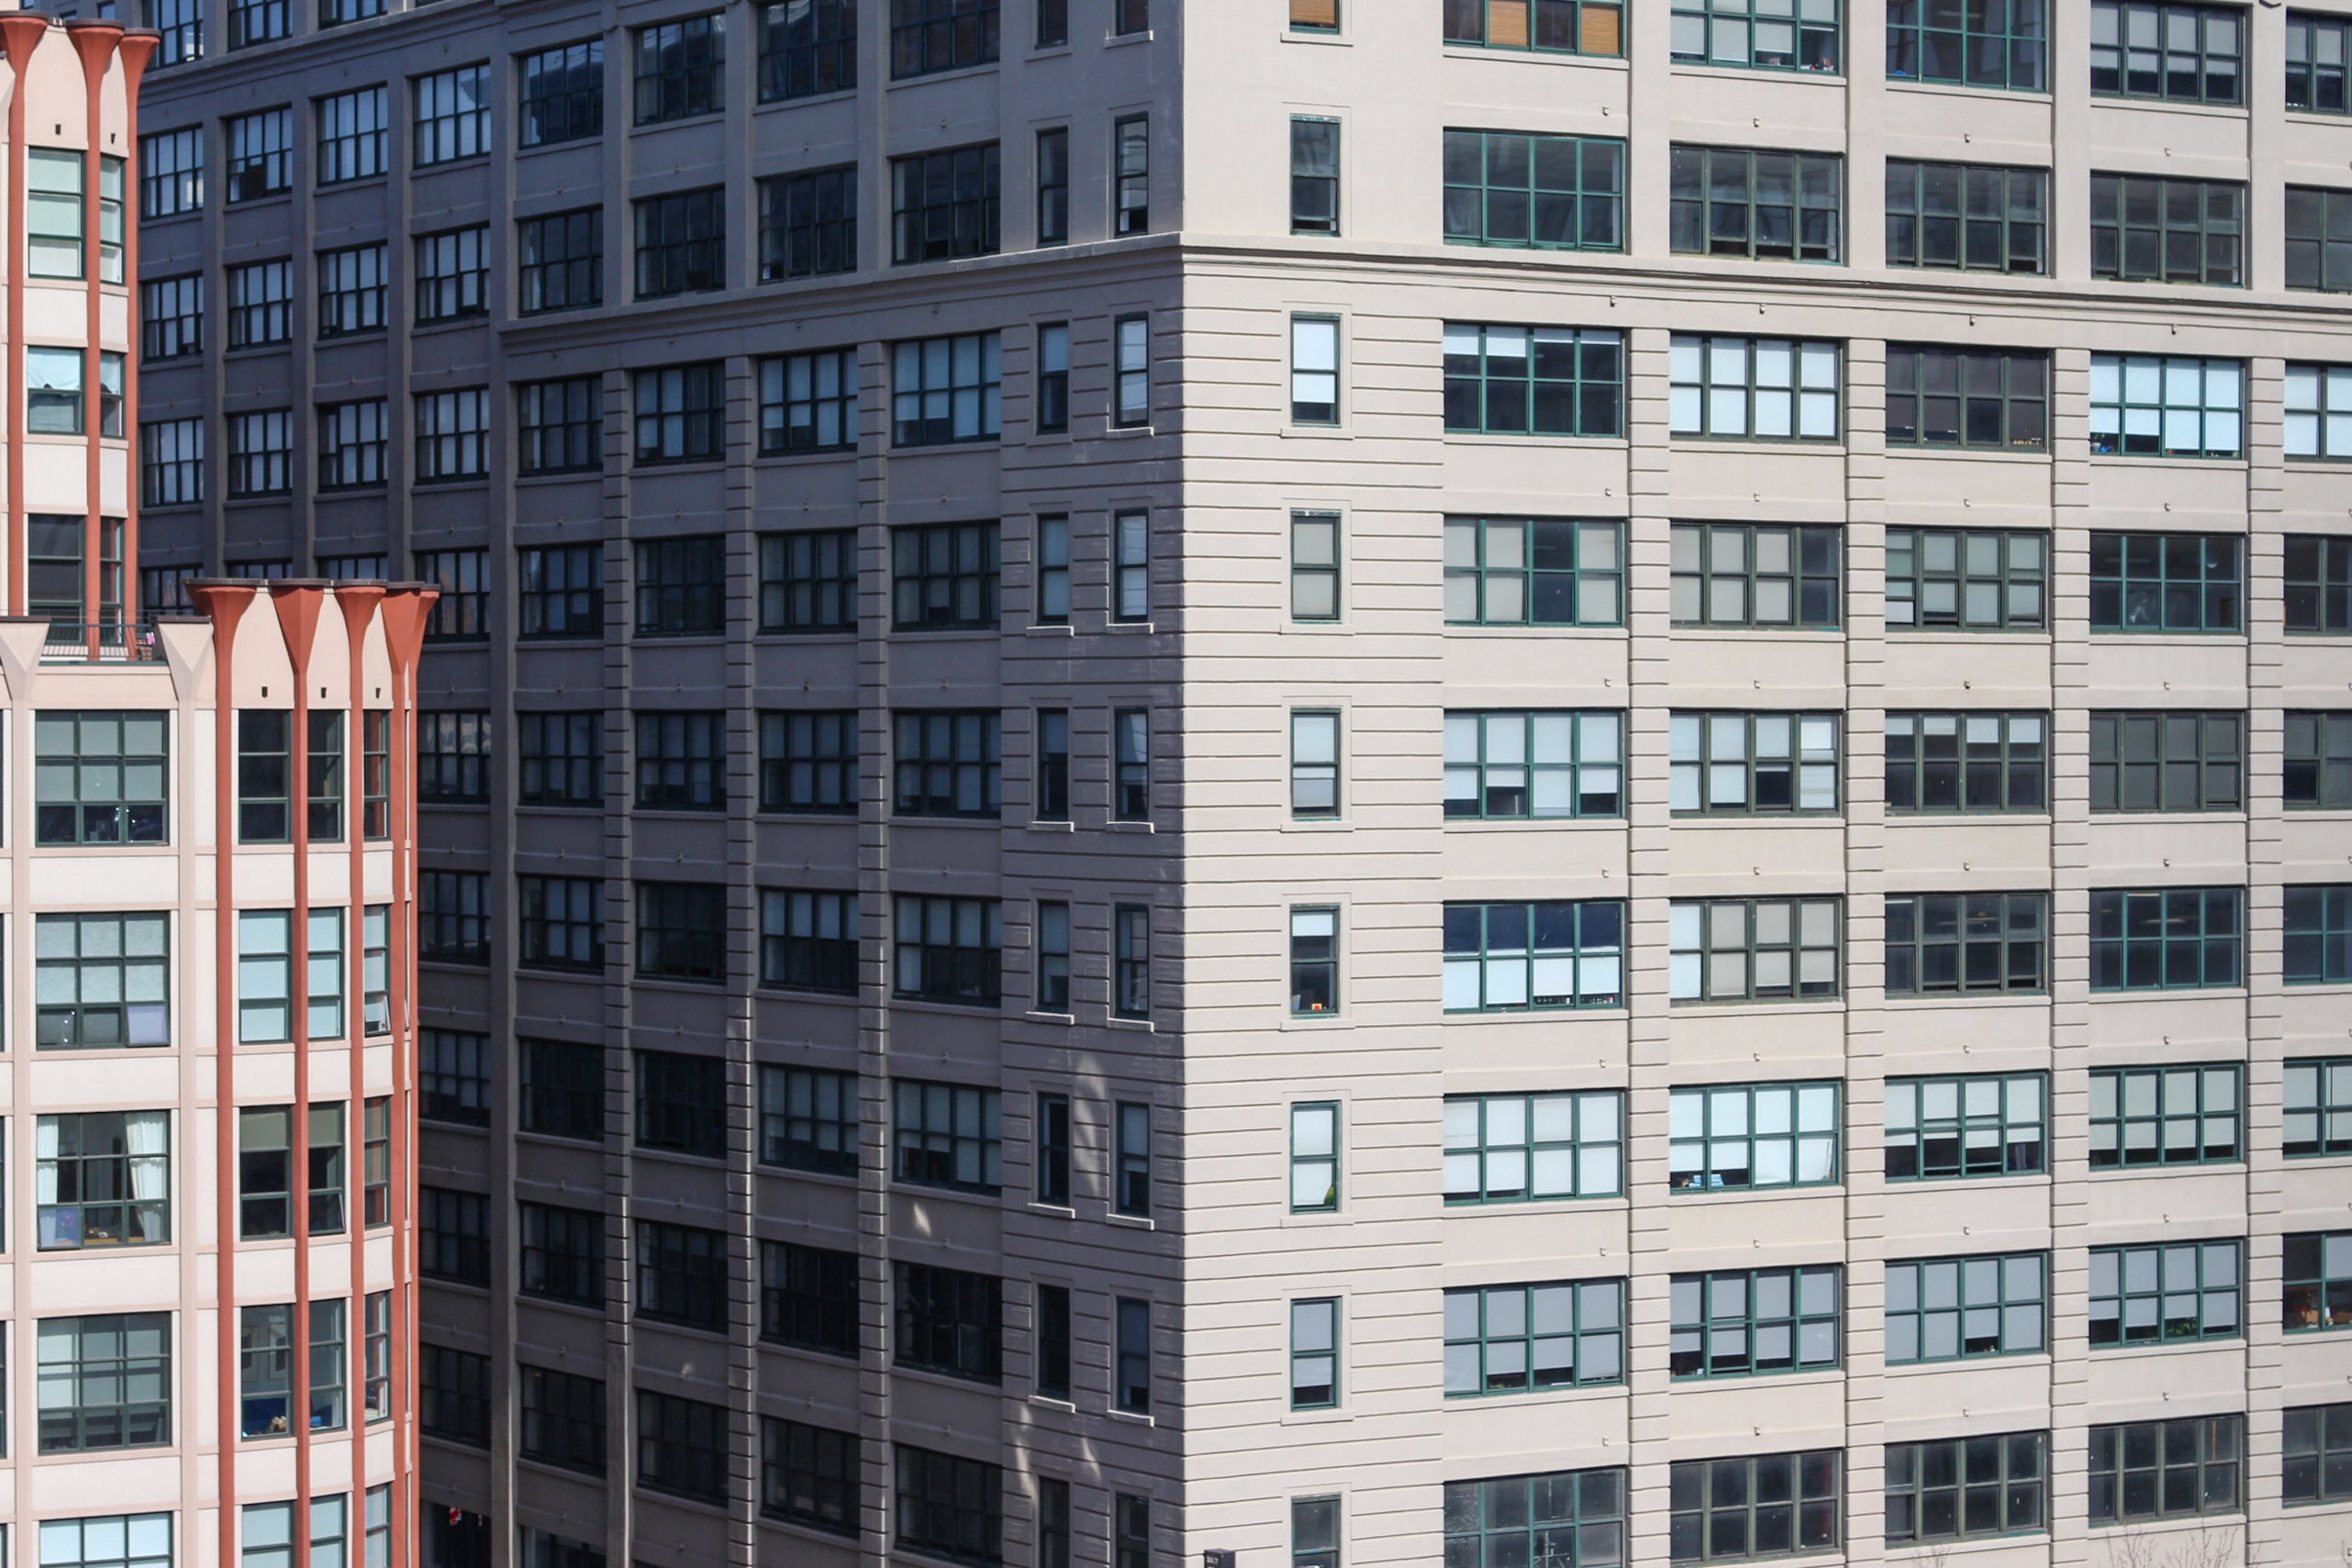
urban area, metropolitan area, building, condominium, architecture, tower block, city, daytime, human settlement, metropolis, residential area, property, commercial building, skyscraper, neighbourhood, apartment, mixed use, real estate, facade, downtown, corporate headquarters, design, Material property, urban design, window, room, pattern, daylighting, roof, house, tower, symmetry, headquarters